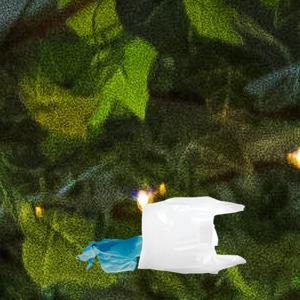
Label: plasticbags